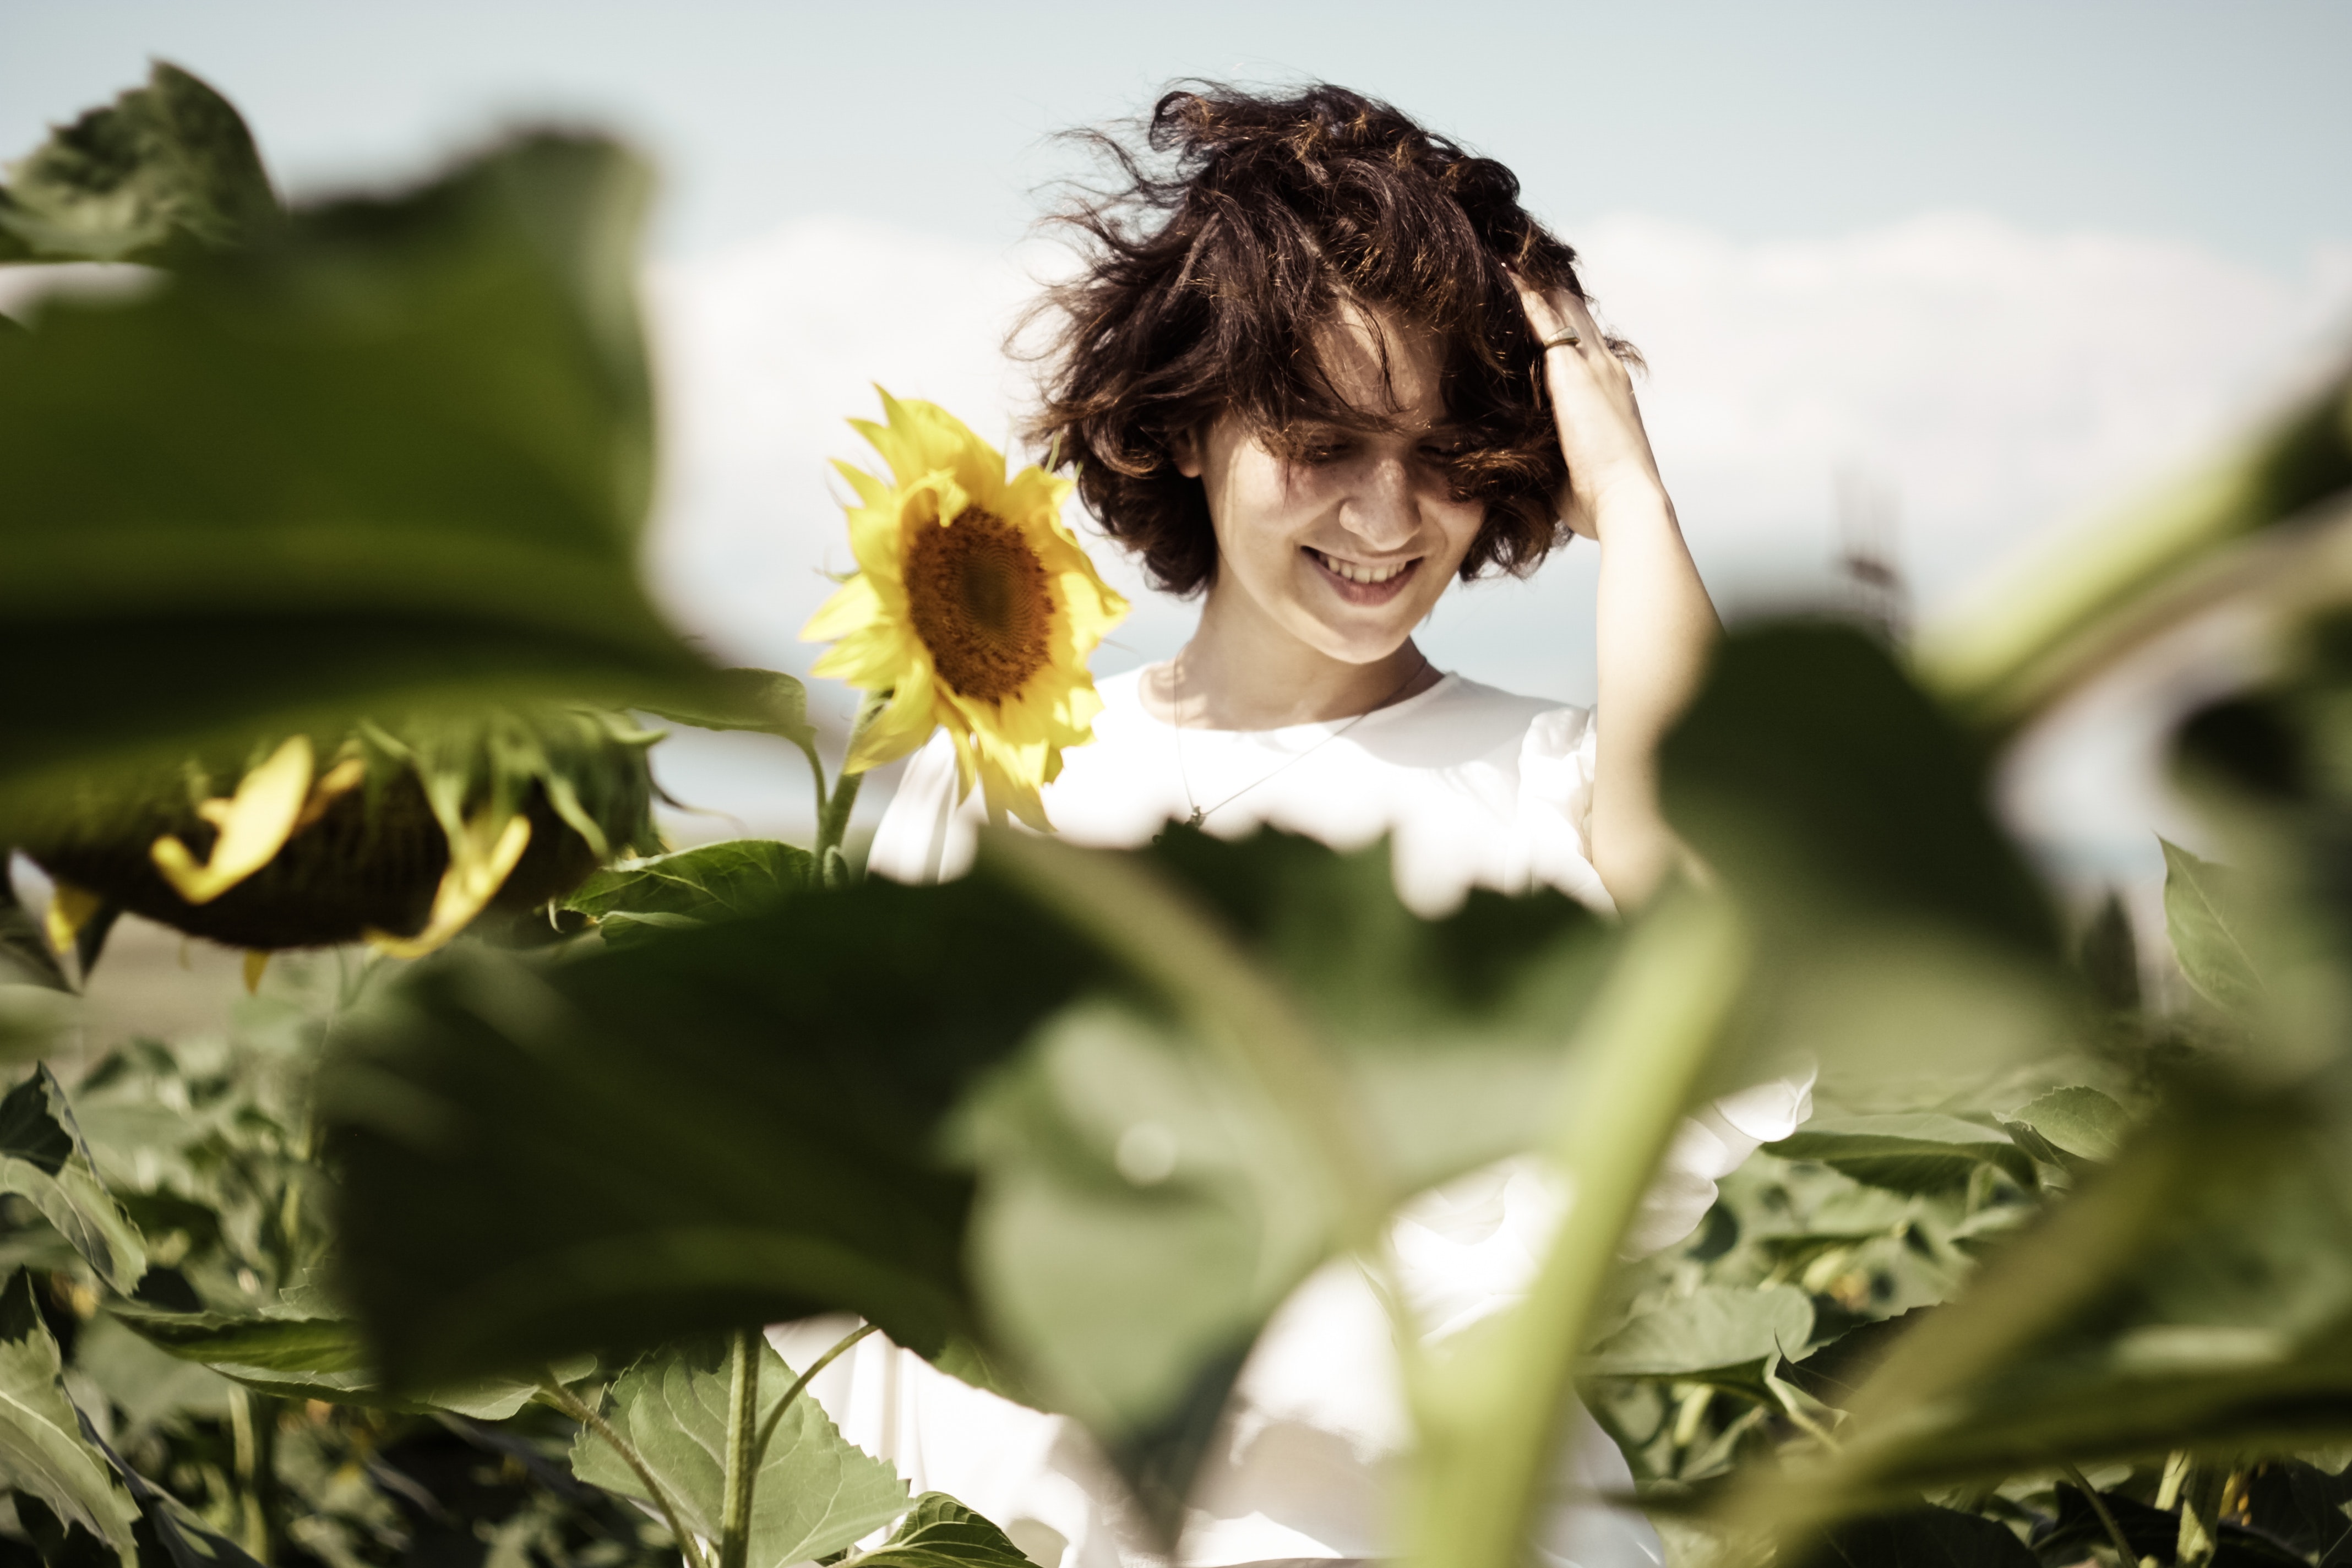
nature, green, leaf, beauty, flower, yellow, plant, spring, botany, petal, grass, eye, sunflower, photography, sunlight, smile, dress, pollen, wildflower, happy, brown hair